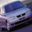
Label: automobile